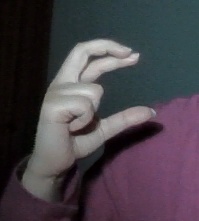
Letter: thal